Gammel Strand 36

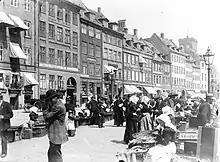
The property seen ob photograph by Frederik Riise from c. 1900.

At the time of the 1860 census, No. 8 was home to 24 residents. Niels Licth and Lodovicka Juliette Christiane (née Holst) resided with their two children (aged two and three) and two maids on the ground floor. Karen Seith, who had now become a widow, resided in the basement with her five children (aged six to 15), a housekeeper ("husjomfru") and one maid. Carl Ferdinand Krog (1776-1860). a military officer with rank of mahjor general, resided on the first floor with his wife Catrine Sophia (née Schiøth), two of their daughters (aged 34 and 51) and one maid. Magdalene Cathrine Engelbrecht, a 70-year-old widow, resided on the second floor with one maid. Christian Detlev Michaelsen was still residing on the third floor with his wife and one maid.